Orphism

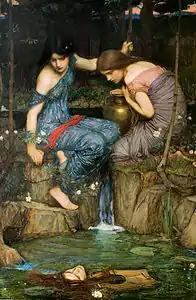
"Nymphs Finding the Head of Orpheus" (1900) by John William Waterhouse

Poetry containing distinctly Orphic beliefs has been traced back to the 6th century BC or at least 5th century BC, and graffiti of the 5th century BC apparently refers to "Orphics". The Derveni papyrus allows Orphic mythology to be dated to the end of the 5th century BC, and it is probably even older. Orphic views and practices are attested as by Herodotus, Euripides, and Plato. Plato refers to "Orpheus-initiators", and associated rites, although how far "Orphic" literature in general related to these rites is not certain.